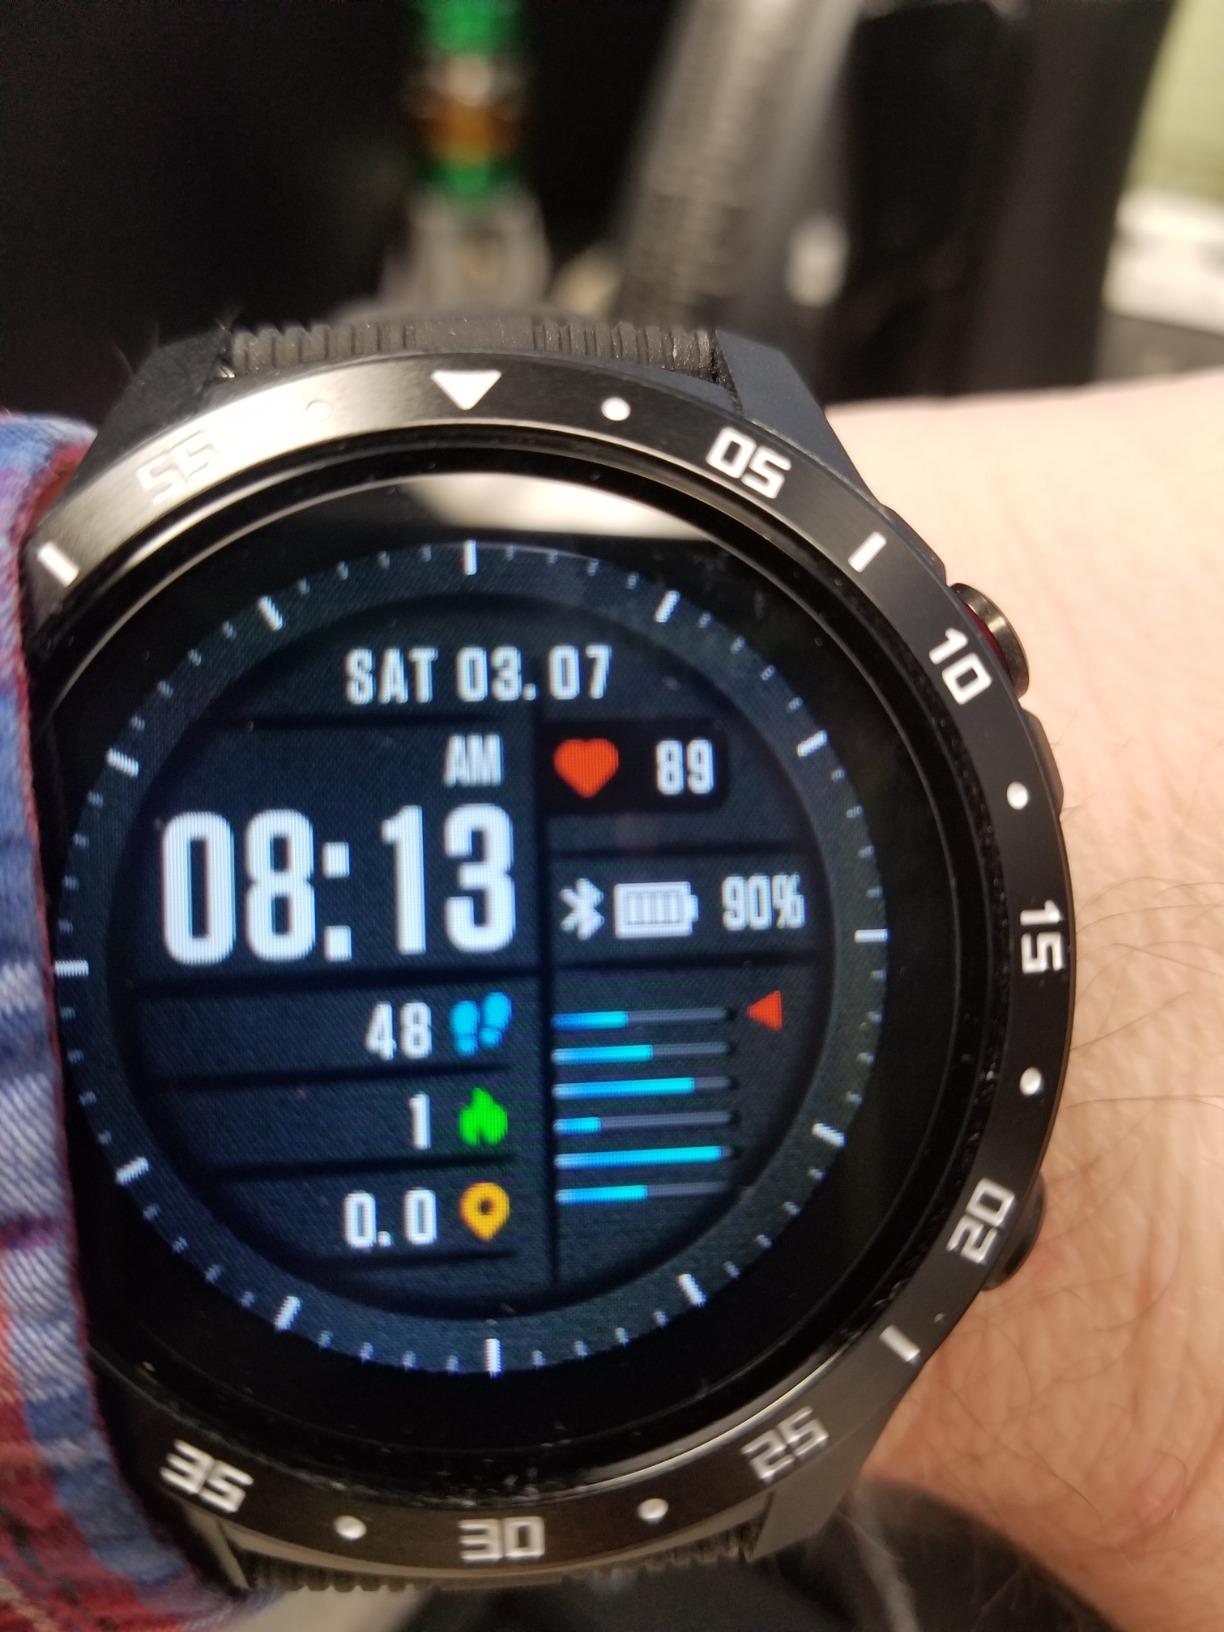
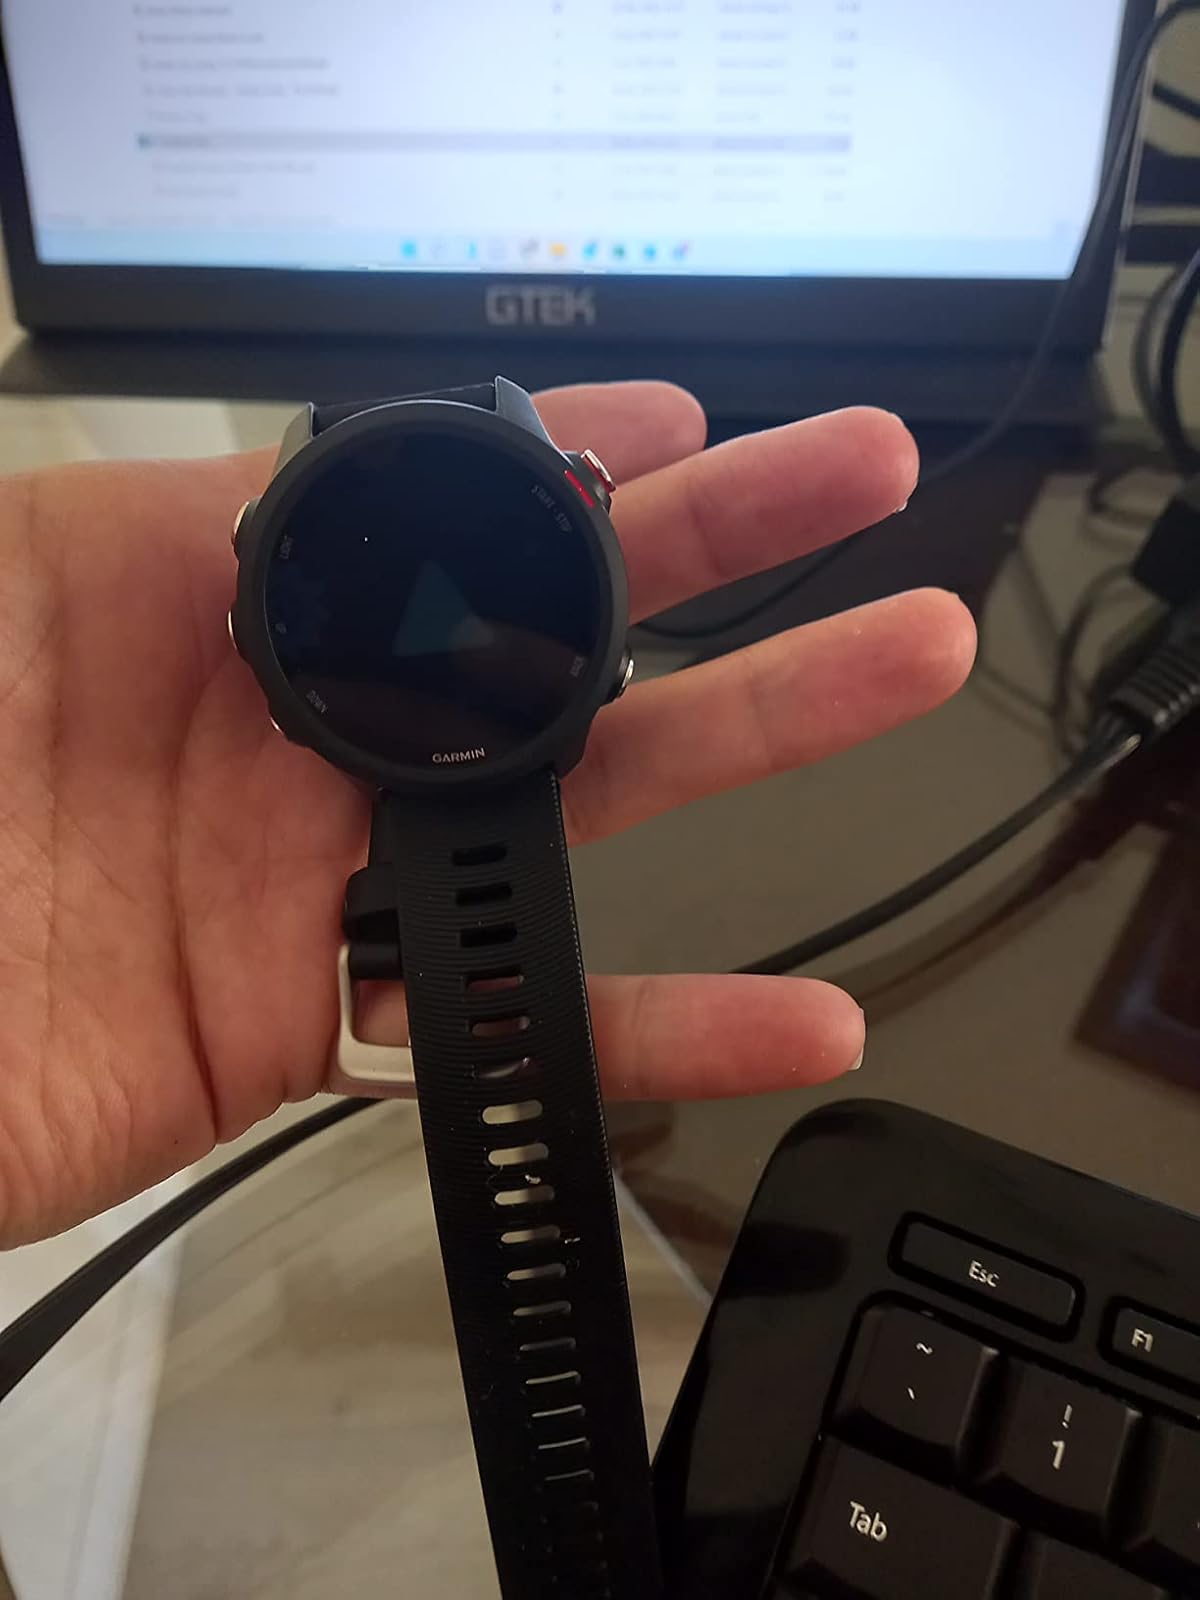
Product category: smartwatch
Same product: no